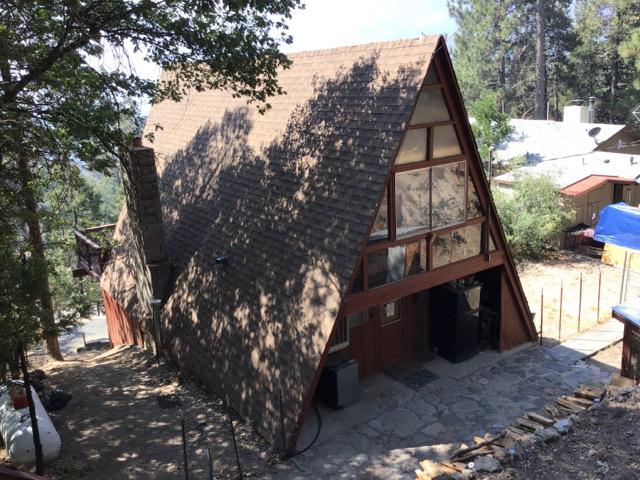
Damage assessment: no_damage